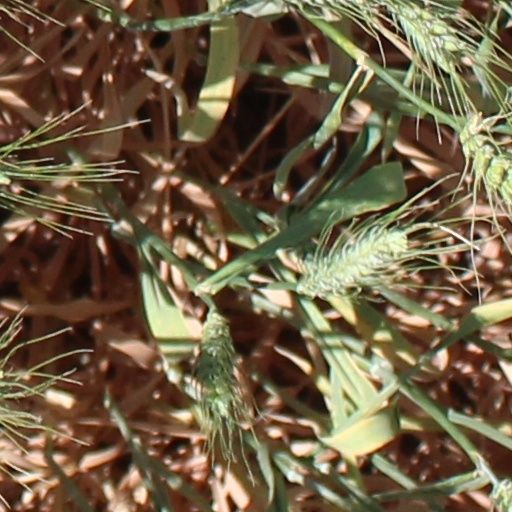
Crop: wheat